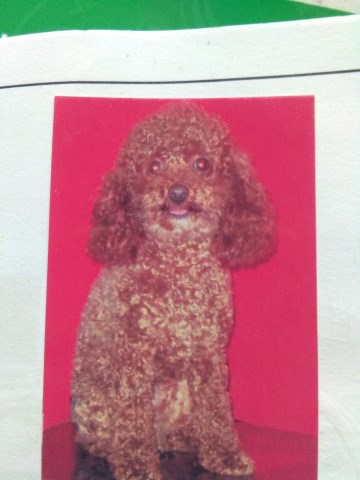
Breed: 2925-n000114-toy_poodle